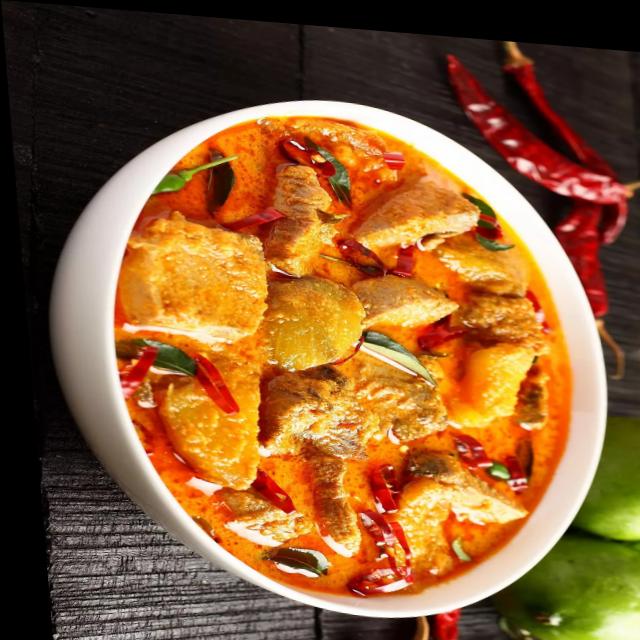
Dish: fish_curry